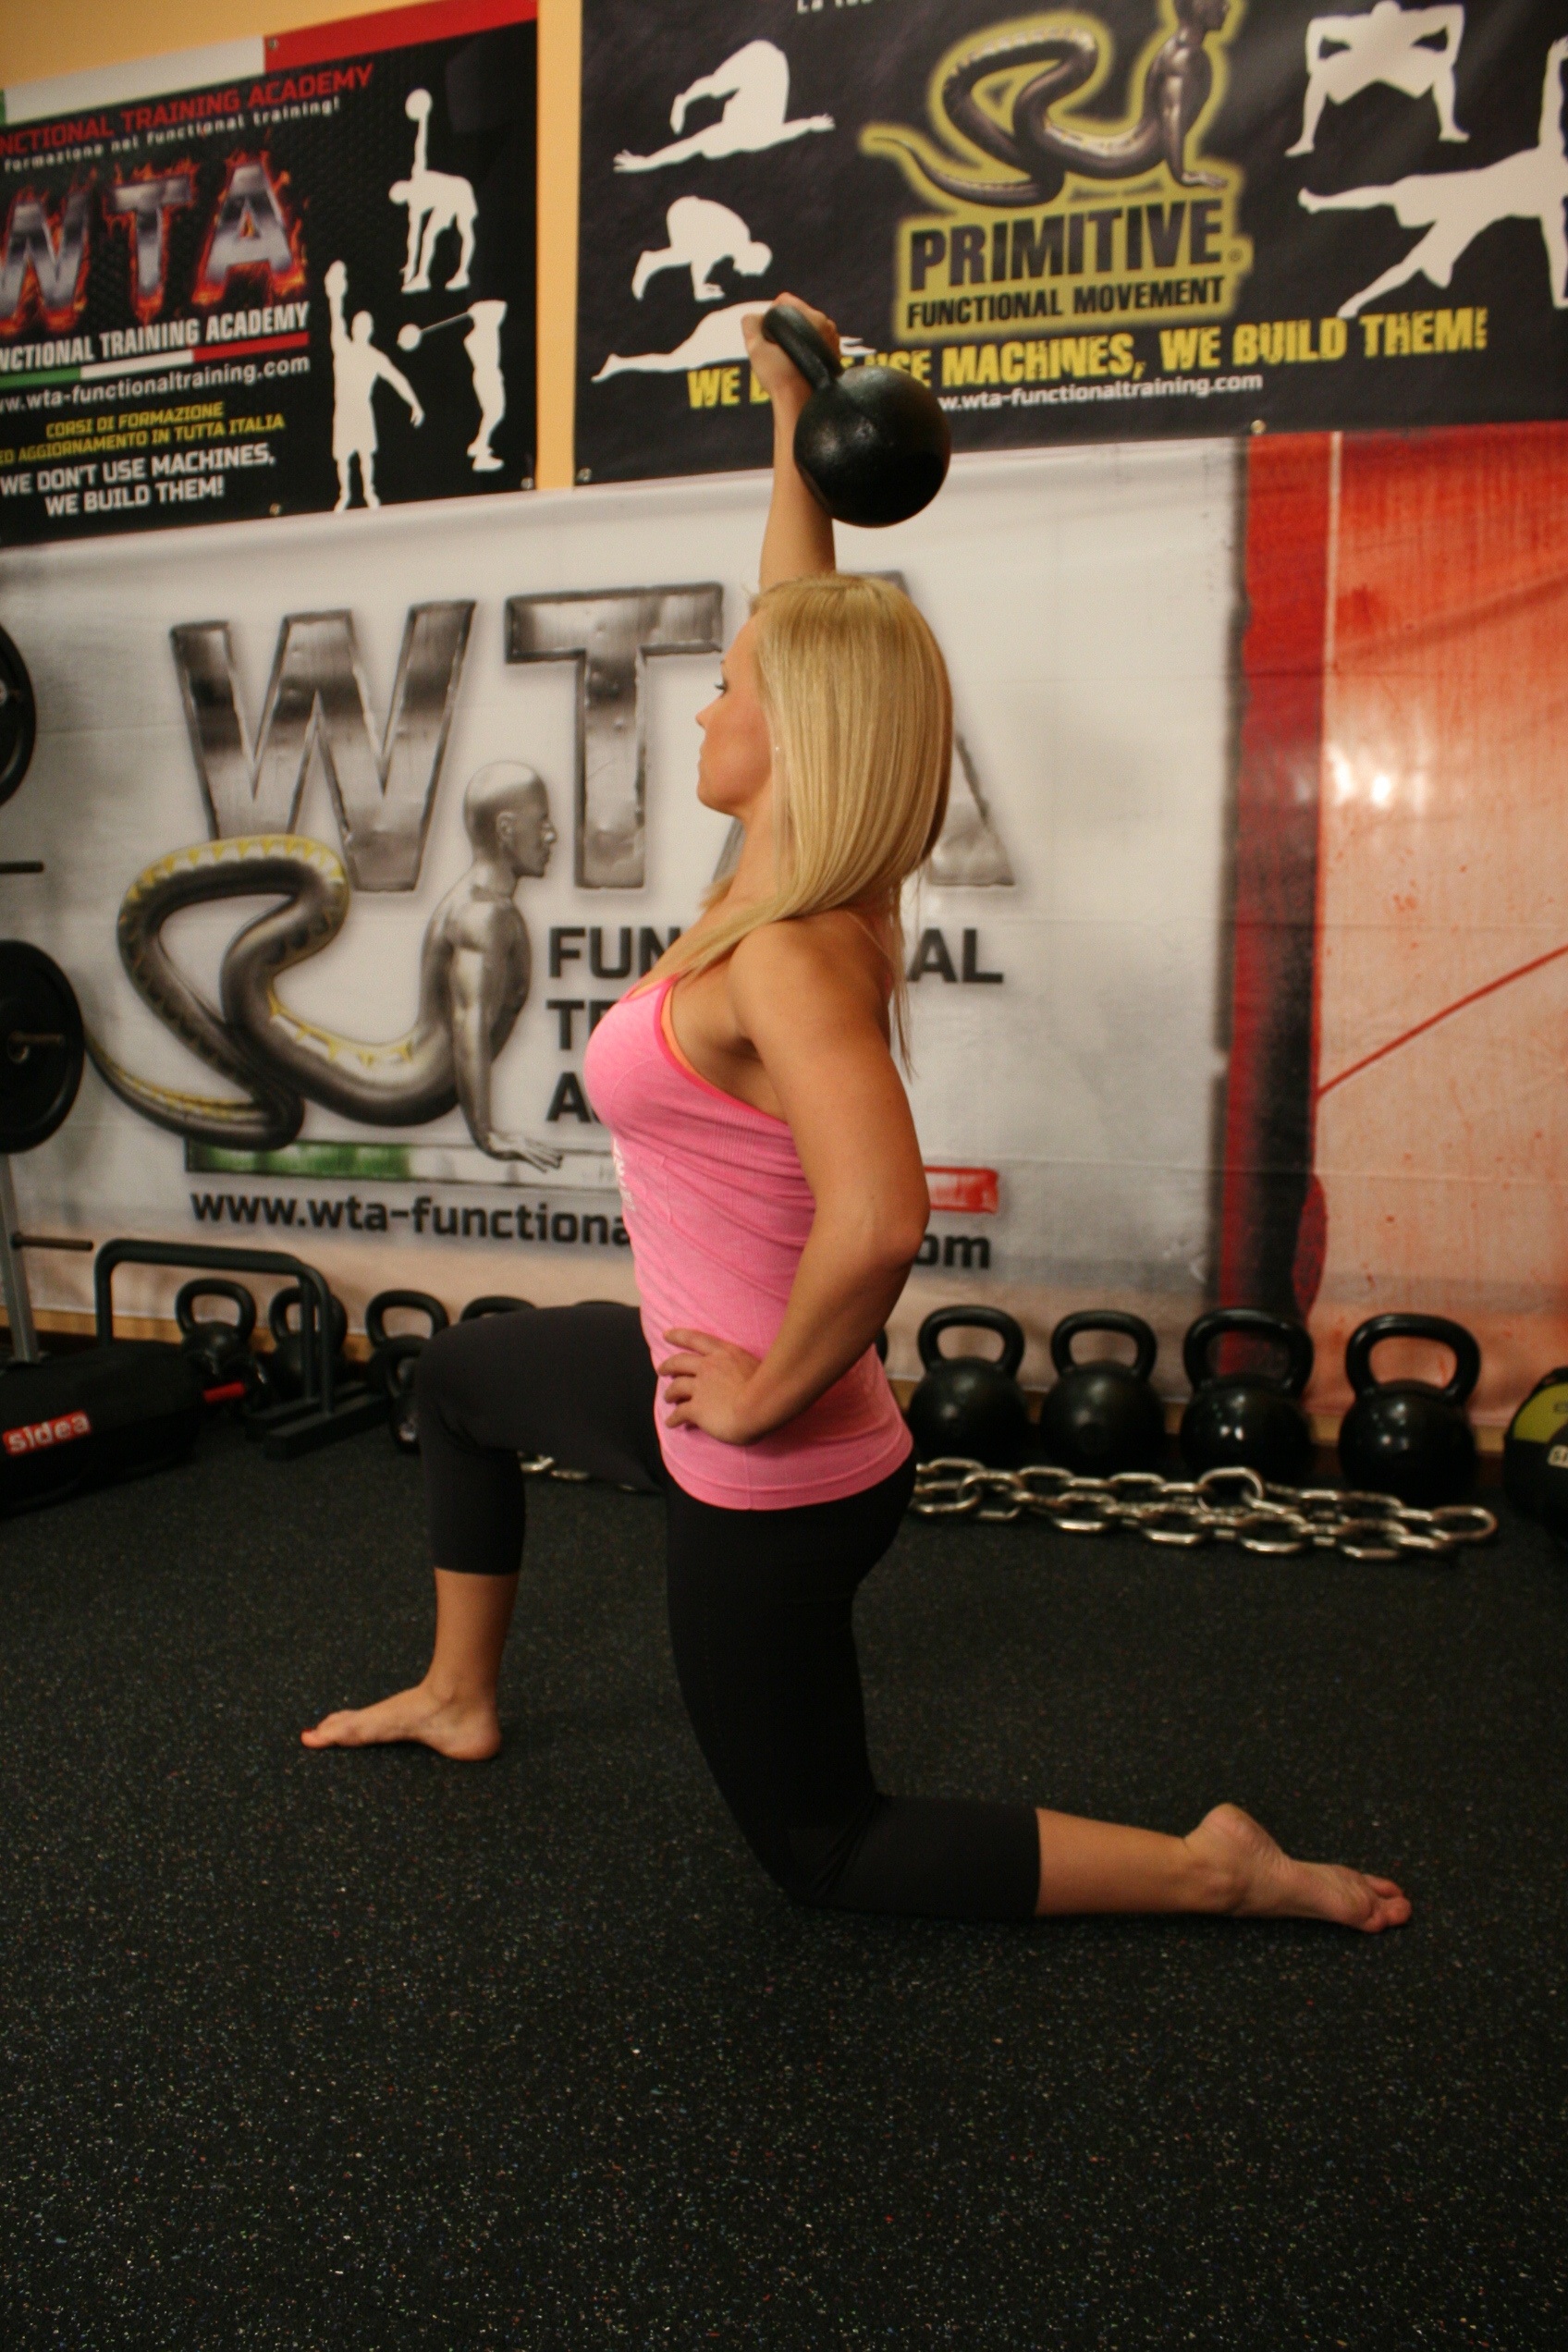
structure, woman, sport, leg, training, room, movement, fitness, gym, instructor, workout, muscle, sports, coach, mobility, well being, kettlebell, physical activity, exercises, athletic preparation, functional, crossfit, sport venue, physical fitness, articular, ghiria